Master of the Khanenko Adoration

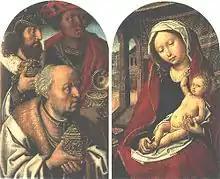
"Adoration of the Magi", now in the Museum of Western and Oriental Art

The Master of the Khanenko Adoration was a Flemish painter active at the end of the fifteenth century. His style is influenced by those of Hugo van der Goes, Hans Memling, and Robert Campin; additionally, echoes of the work of Joachim Patinir and Gerard David may be seen in some of his paintings. His name is derived from an "Adoration of the Magi", now in the Museum of Western and Oriental Art in Kyiv, that once belonged to the Khanenko collection. Also ascribed to him are a "Madonna and Child" in Stuttgart and an "Adoration of the Magi" in Saint-Omer, although both attributions have been disputed.